Queen Adelaide Club

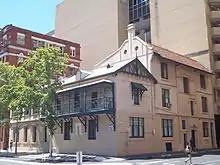
The Queen Adelaide Club, cnr North Terrace and Stephens Place, Adelaide

The Queen Adelaide Club is an exclusive women's club, similar to a gentlemen's club, in the South Australian capital city of Adelaide.